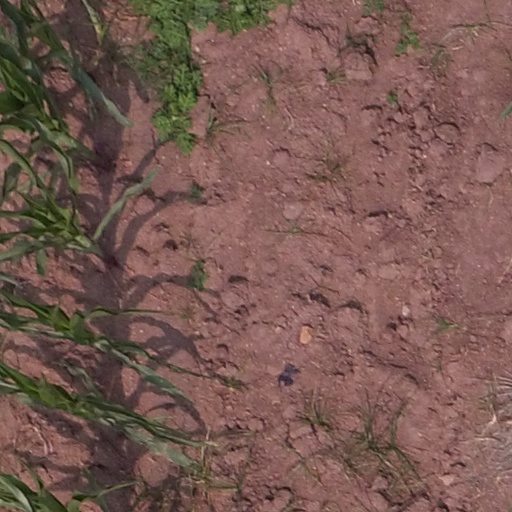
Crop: maize; corn